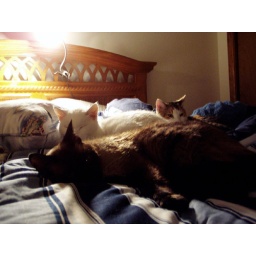
The white one is Jerrod, the brown siamese is Rikki, and the tiny calico in the back is Abby.